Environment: real
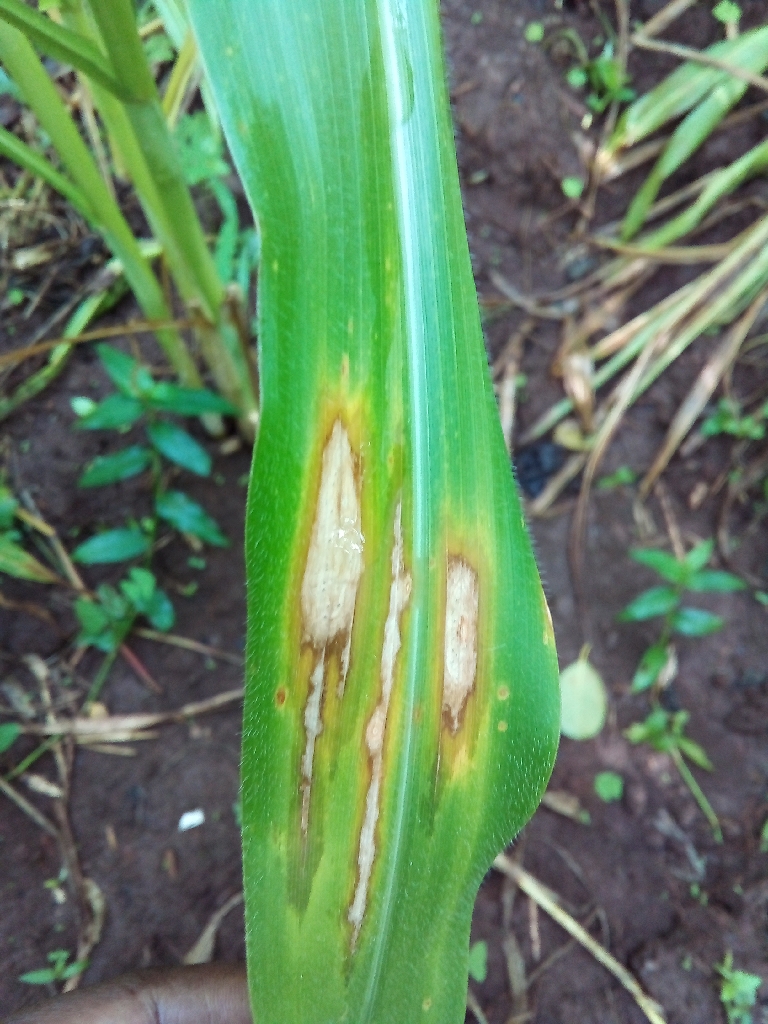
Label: northern_corn_leaf_blight